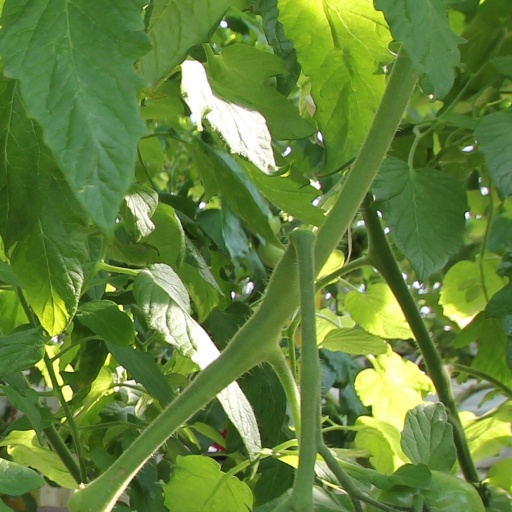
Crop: tomato